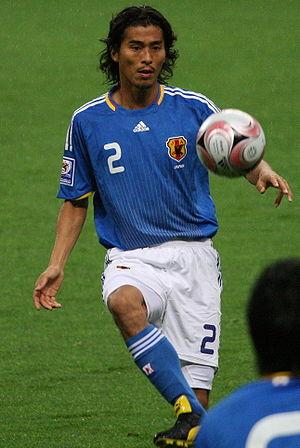
Yuji Nakazawa est un joueur de football japonais né le 25 février 1978 à Yoshikawa, Saitama. Il évolue au poste de défenseur. Il mesure 187 cm pour 78 kg.